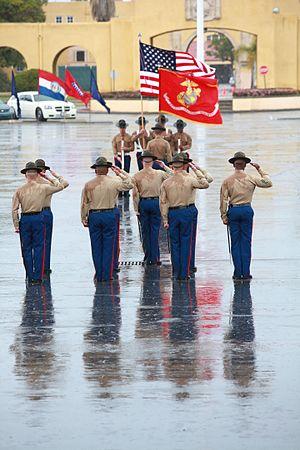
Le Marine Recruit Training Regiment San Diego, basé à San Diego, Californie, est un régiment de formation du Marine Corps des Etats-Unis. Il est composé de trois bataillons de formation des recrues: 1ᵉ, 2ᵉ et 3ᵉ et d'unités de recrutement et de support. Il est chargé de la formation de toutes les recrues masculines qui s'engagent dans le Corps des Marines à l'ouest du Mississippi.